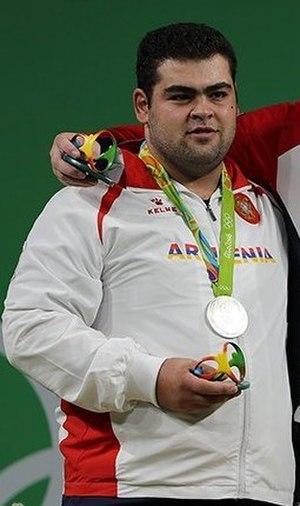
Gor Minasyan, en arménien : Գոռ Մինասյան, né le 24 octobre 1994, est un haltérophile arménien. Il obtient la médaille d'argent en haltérophilie hommes +105 kg aux Jeux olympiques d'été de 2016.